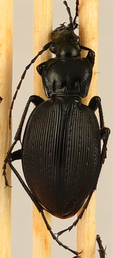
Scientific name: Carabus goryi
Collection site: Mountain Lake Biological Station NEON (MLBS), plot MLBS_010